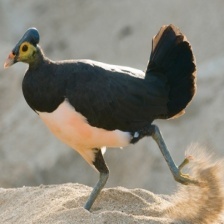
Species: MALEO
Scientific name: MACROCEPHALON MALEO